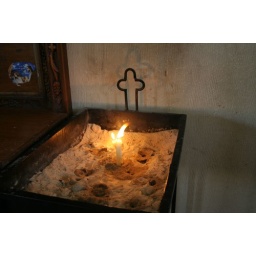
Someone lit a candle in the Coptic church in Hurghada.